Develtos

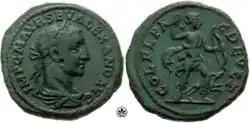
A bronze coin of Severus Alexander minted at Deultum

Pliny the Elder makes reference to the city in his "Naturalis Historia". In 82 AD, the population of Deultum petitioned Titus Avidius Quietus to become a patron of the city. Commemorative bronze coins were minted by Emperor Trajan to celebrate the 30th anniversary of the foundation of Deultum. Between 130 and 150 AD, the city suffered serious damage from barbarian attacks.